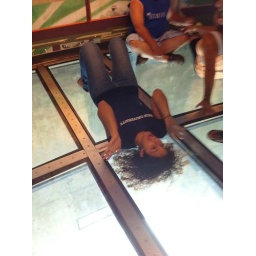
View through the glass floor in the CN Tower